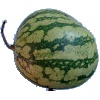
Label: Watermelon 1